Sidney Walnut Avenue Historic District

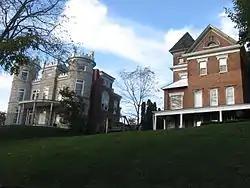
Houses in the district

The Sidney Walnut Avenue Historic District is a neighborhood and historic district on the western side of the city of Sidney, Ohio, United States. Located a short distance northwest of the city's downtown, the Walnut Avenue District has been Sidney's premier residential neighborhood since its creation in the late nineteenth century.